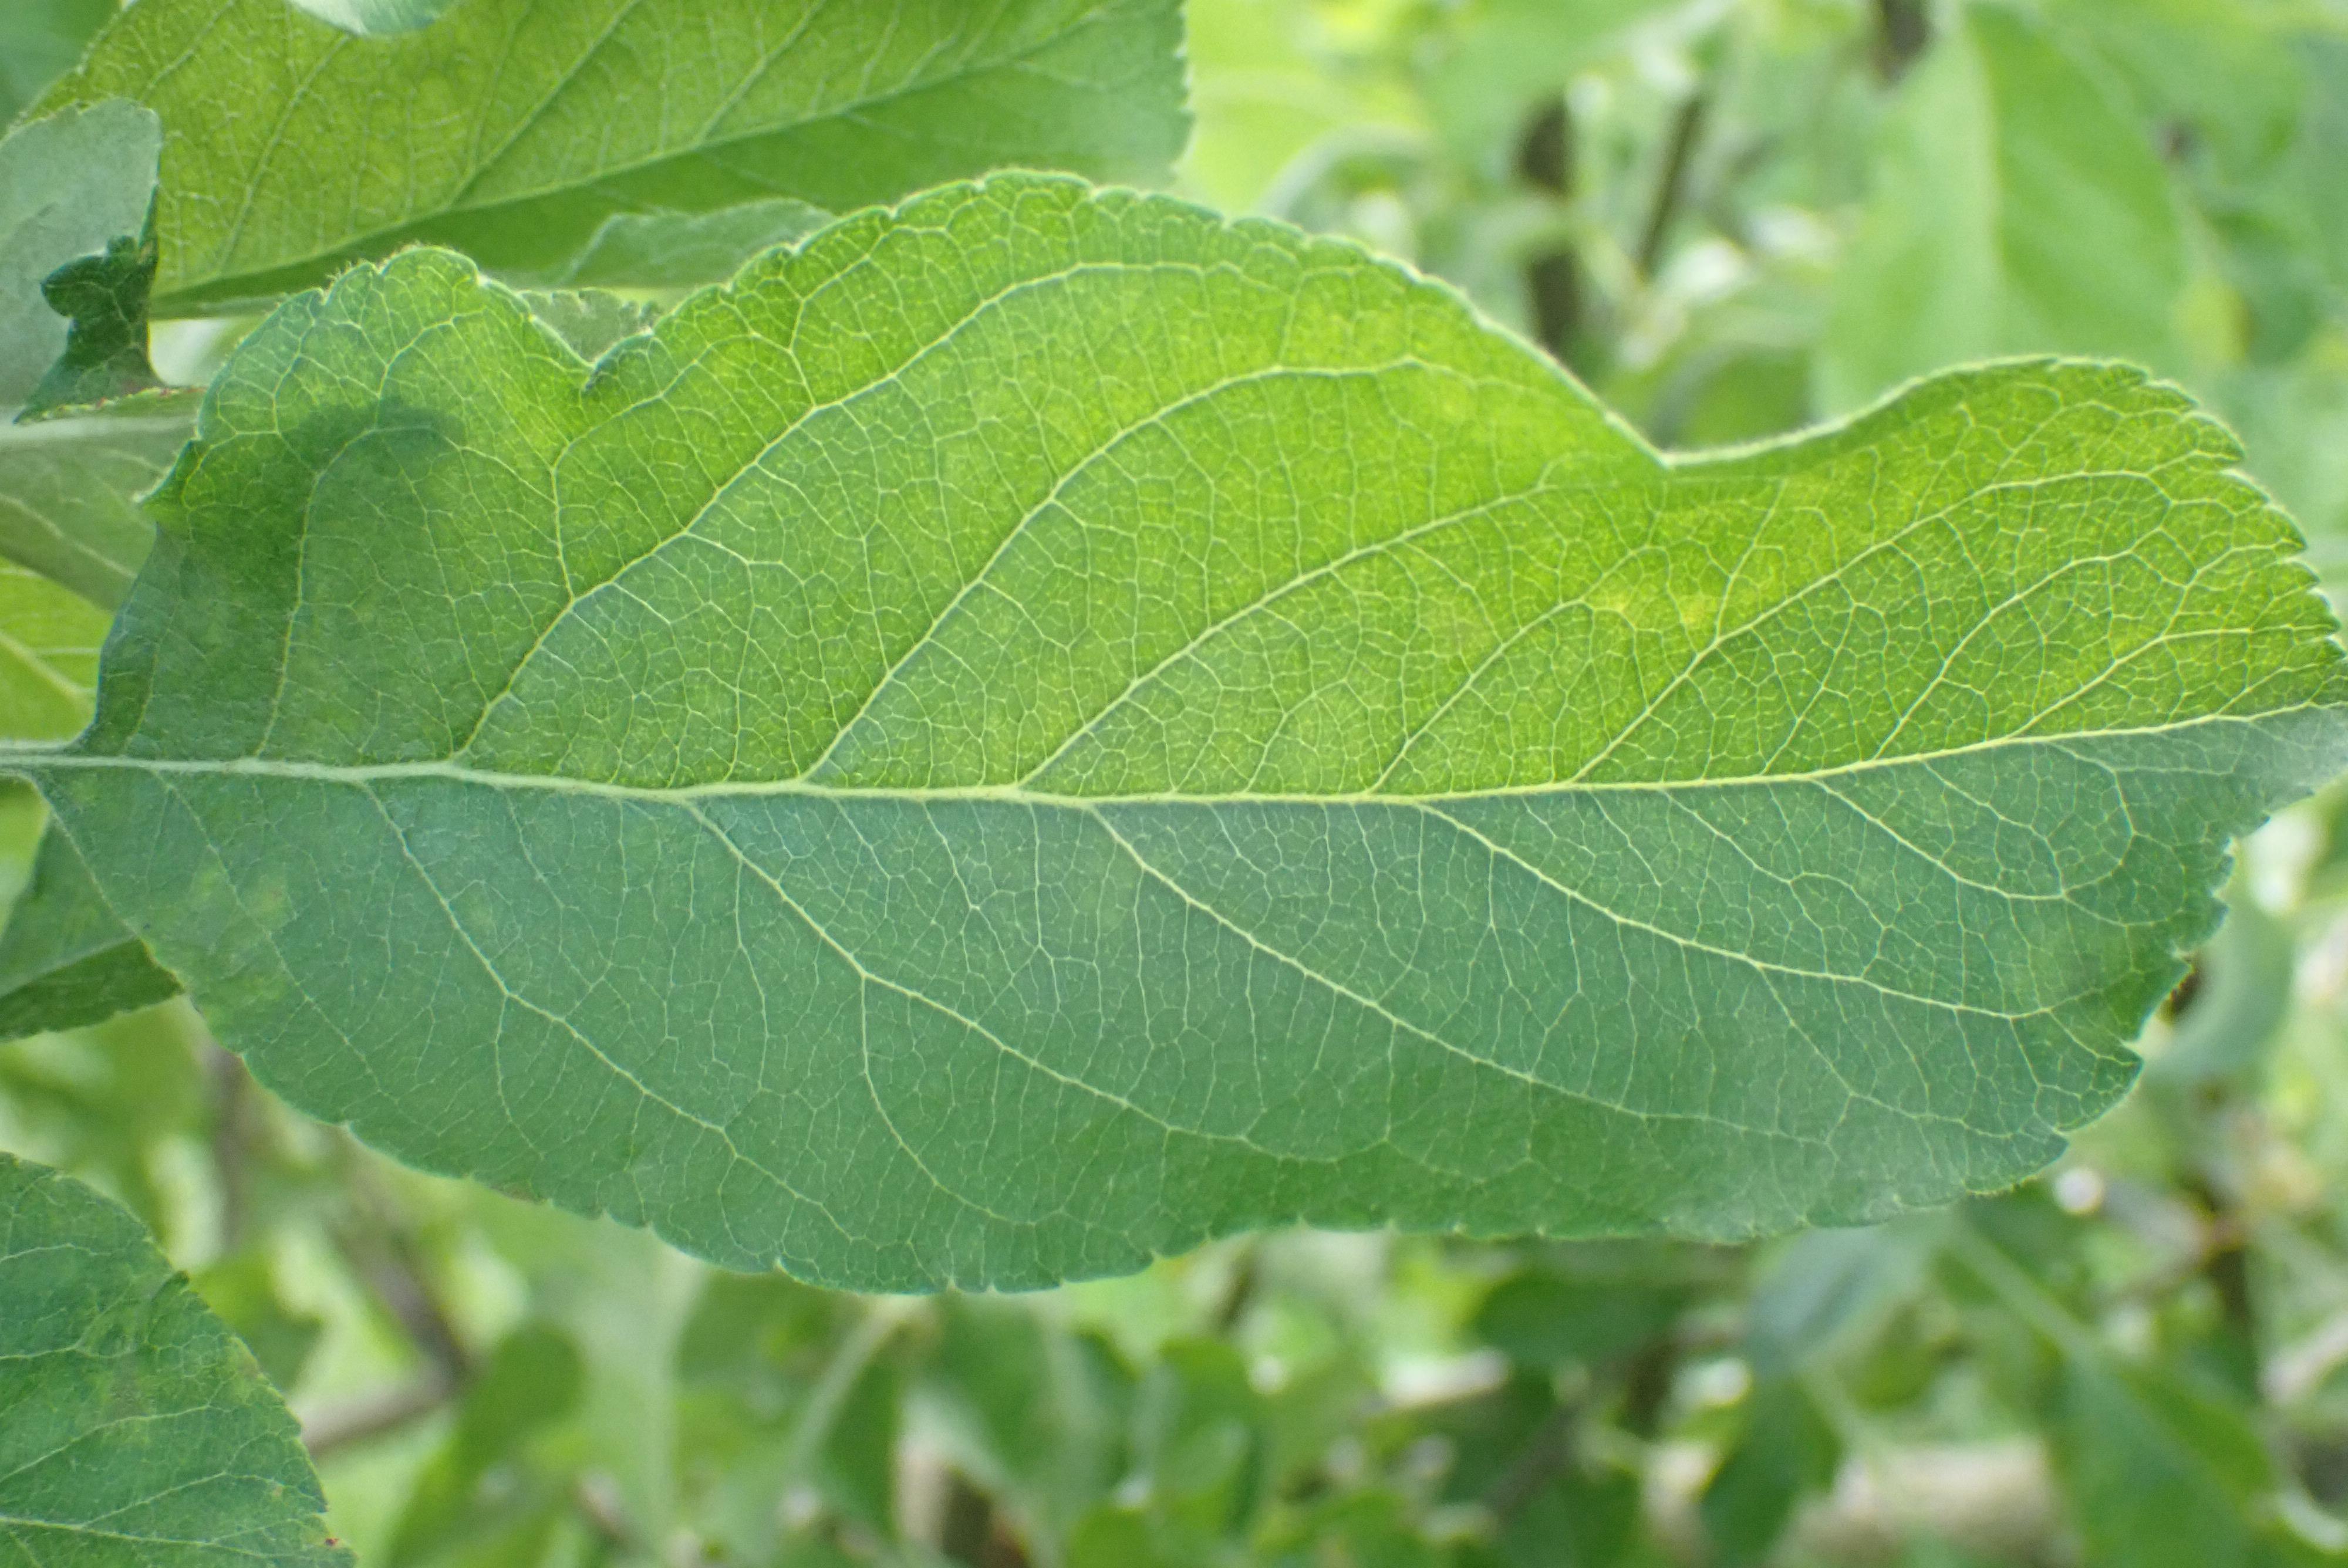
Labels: scab